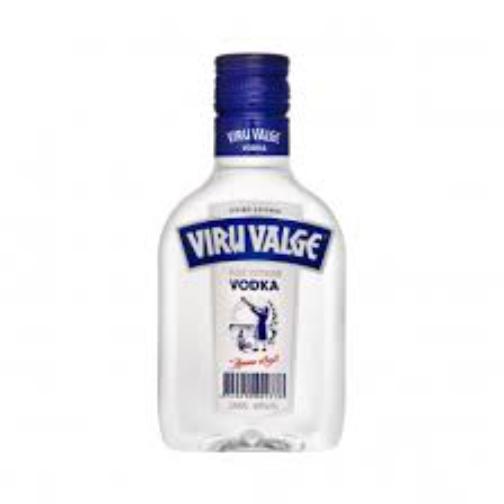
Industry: Food